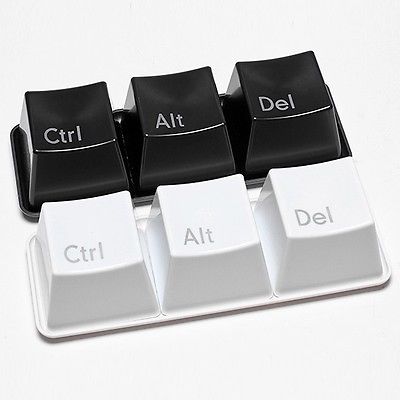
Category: mug